Vancouver International Airport

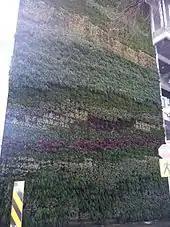
Green wall close up at YVR

The solar-powered hot water systems were installed in the airport's Domestic and International terminals in 2003. The 100 solar panels were placed on the roof of the YVR building and will heat more than 800 gallons of water each hour. This has resulted in approximately $110,000 and 8569 gigajoules saved each year. The project was partly funded by BC Hydro working with the Vancouver International Airport Authority to reduce energy consumption and costs at YVR. YVR also uses nightly energy set backs, carbon dioxide sensors, and improved scheduling and system tune-ups since 2001 which has led to a decrease of 25 per cent in natural gas usage.